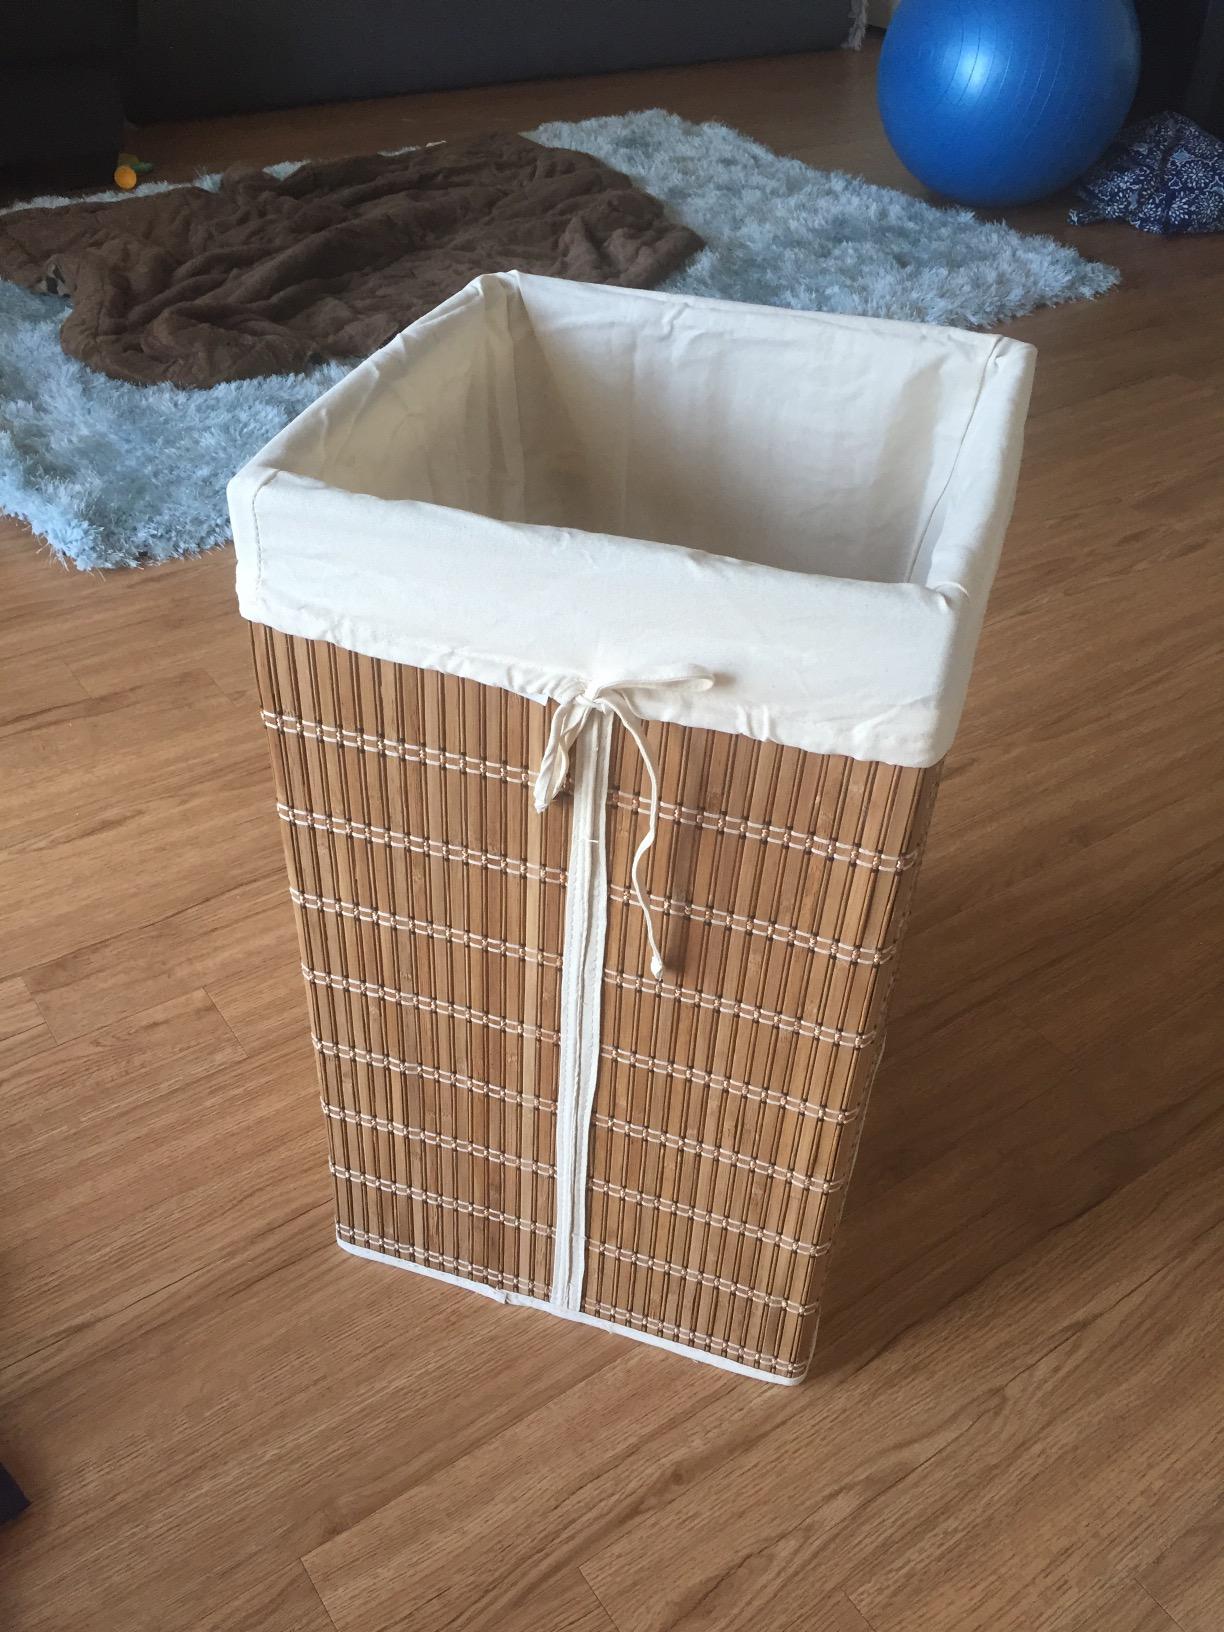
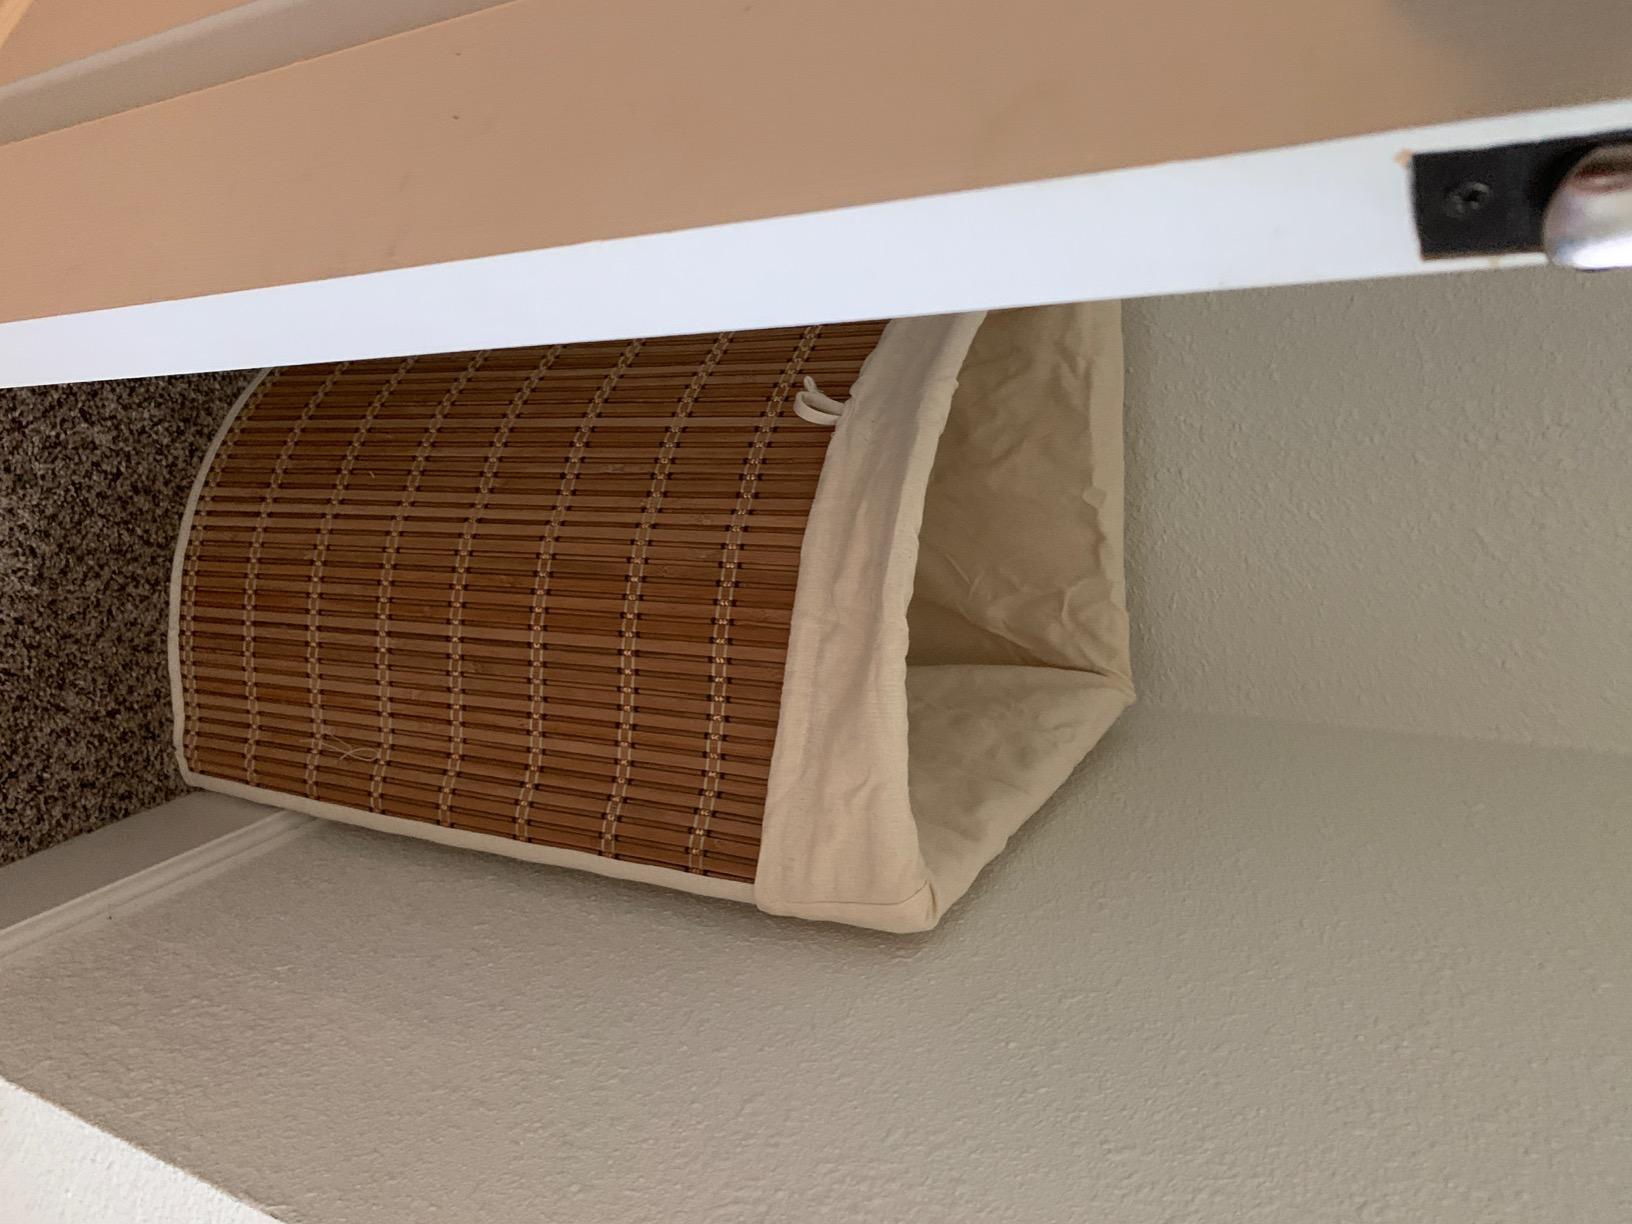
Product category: items_hamper
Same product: no